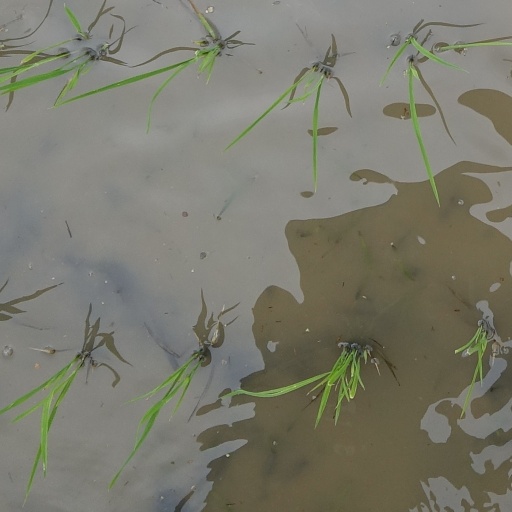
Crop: rice